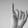
ASL letter: I